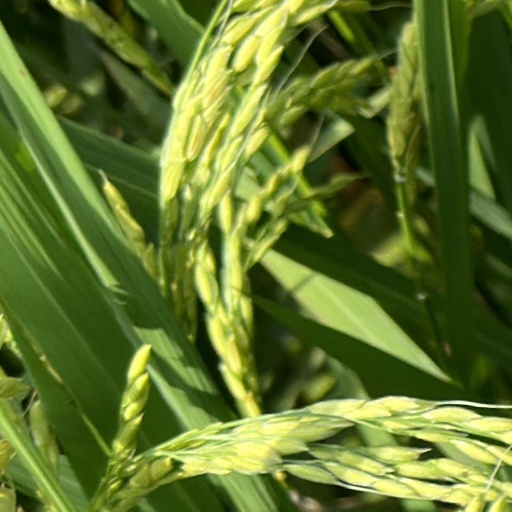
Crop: rice